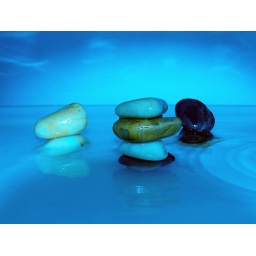
balanced stones in a very blue enviroment